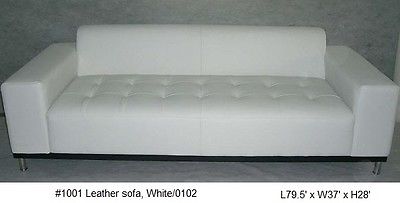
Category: sofa